The Sea Village

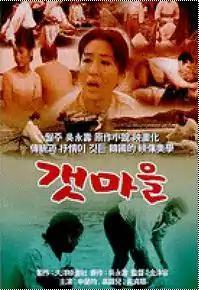
Theatrical poster for "The Sea Village" (1965)

The Sea Village is a 1965 South Korean film directed by Kim Soo-yong. It was chosen as Best Film at the Grand Bell Awards.